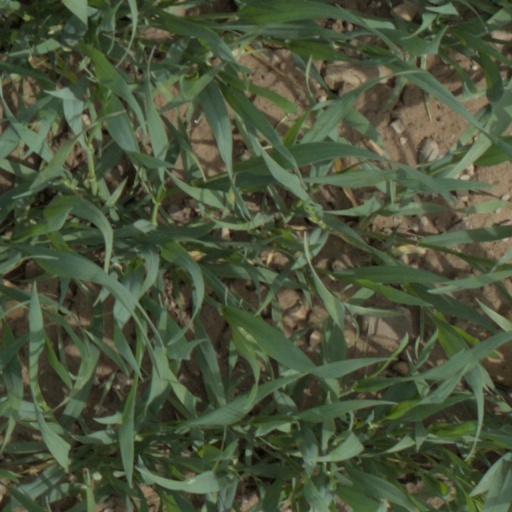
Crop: wheat